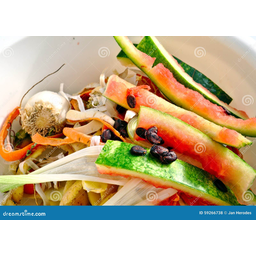
Label: generalcompost